Radosław Zawrotniak

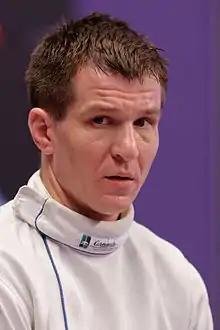

Radosław Aleksander Zawrotniak (born 2 September 1981 in Kraków, Małopolskie) is a Polish fencer who won a silver medal in Men's Team Épée (Fencing) at the 2008 Summer Olympics in Beijing, together with Tomasz Motyka, Adam Wiercioch, and Robert Andrzejuk.